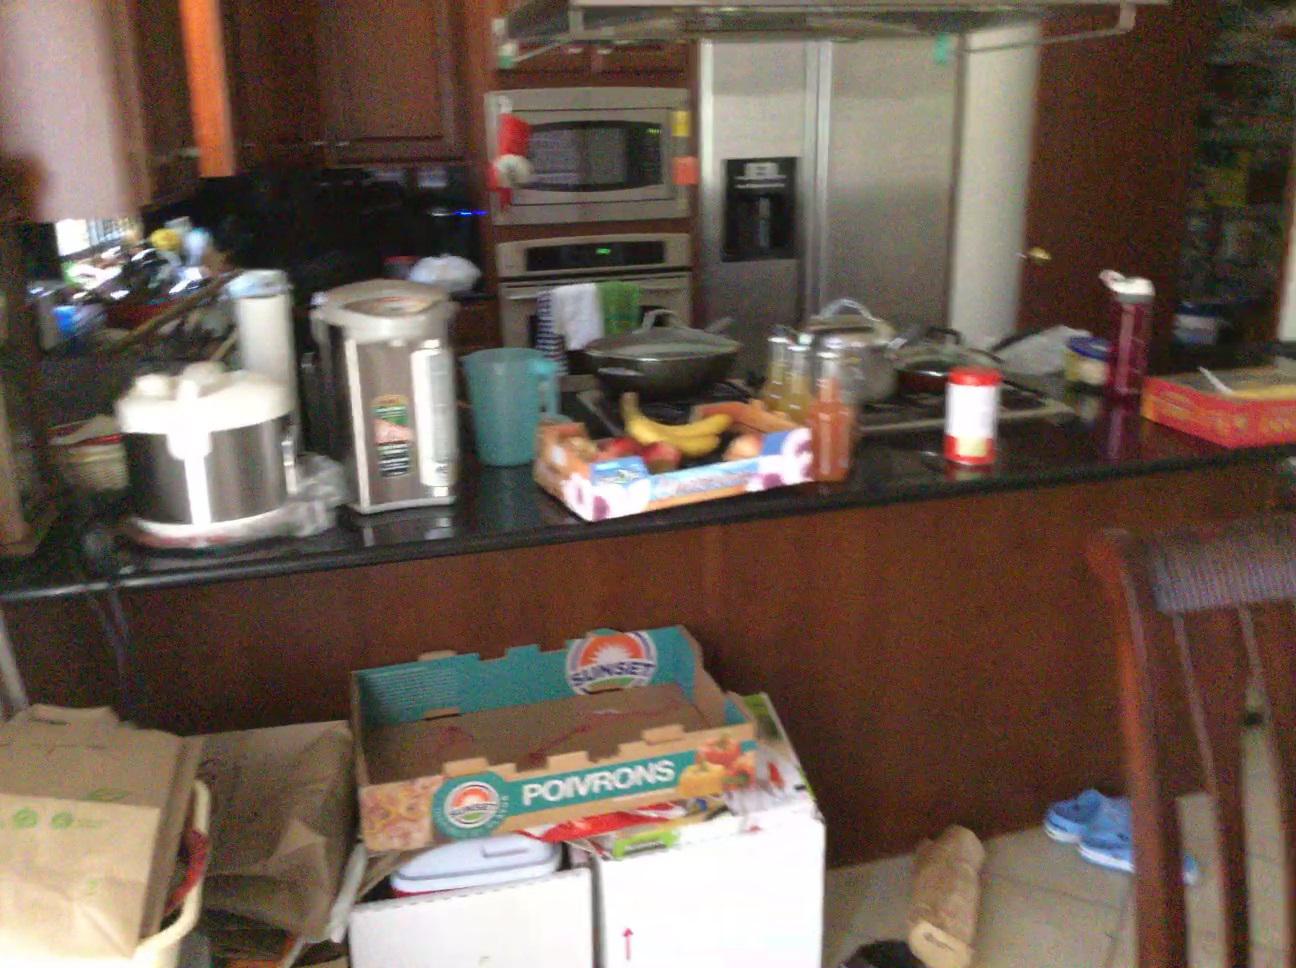
Question: Is the bag below the microwave from the camera's perspective? Final answer should be yes or no.
Answer: Yes